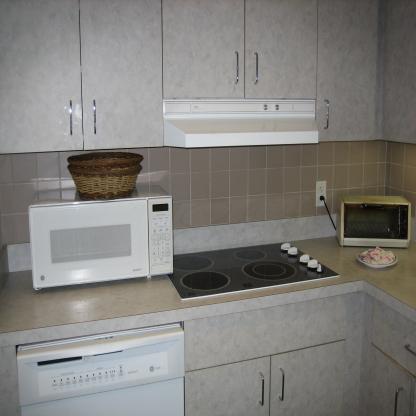
Scene: Indoor